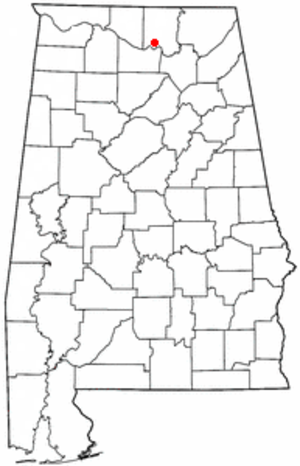
Le Redstone Arsenal est une base militaire de l'armée de terre des États-Unis adjacente à la ville d'Huntsville dans le comté de Madison, en Alabama aux États-Unis, et fait partie de la zone urbaine de Huntsville-Decatur. Elle abritait des services de l’United States Army Materiel Command, de l’Army's Aviation and Missile Command, de la Missile Defense Agency et du centre Marshall Space Flight de la NASA. Ces centres ont déménagé depuis 2010 sur ordre de la Commission de rationalisation des bases militaires. Le district de Redstone Arsenal comptait 1 946 habitants au recensement de 2010. La base emploie quotidiennement entre 36 000 et 40 000 salariés.